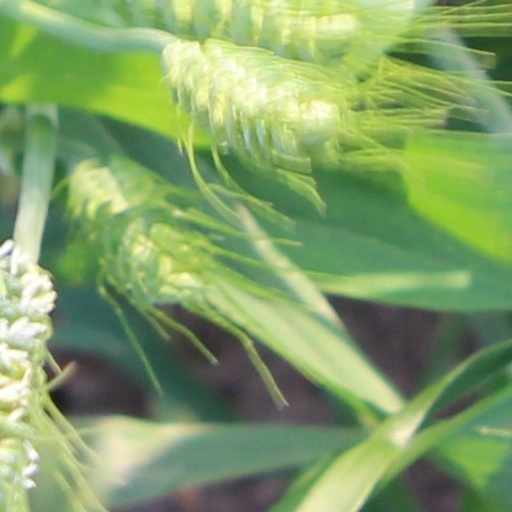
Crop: wheat